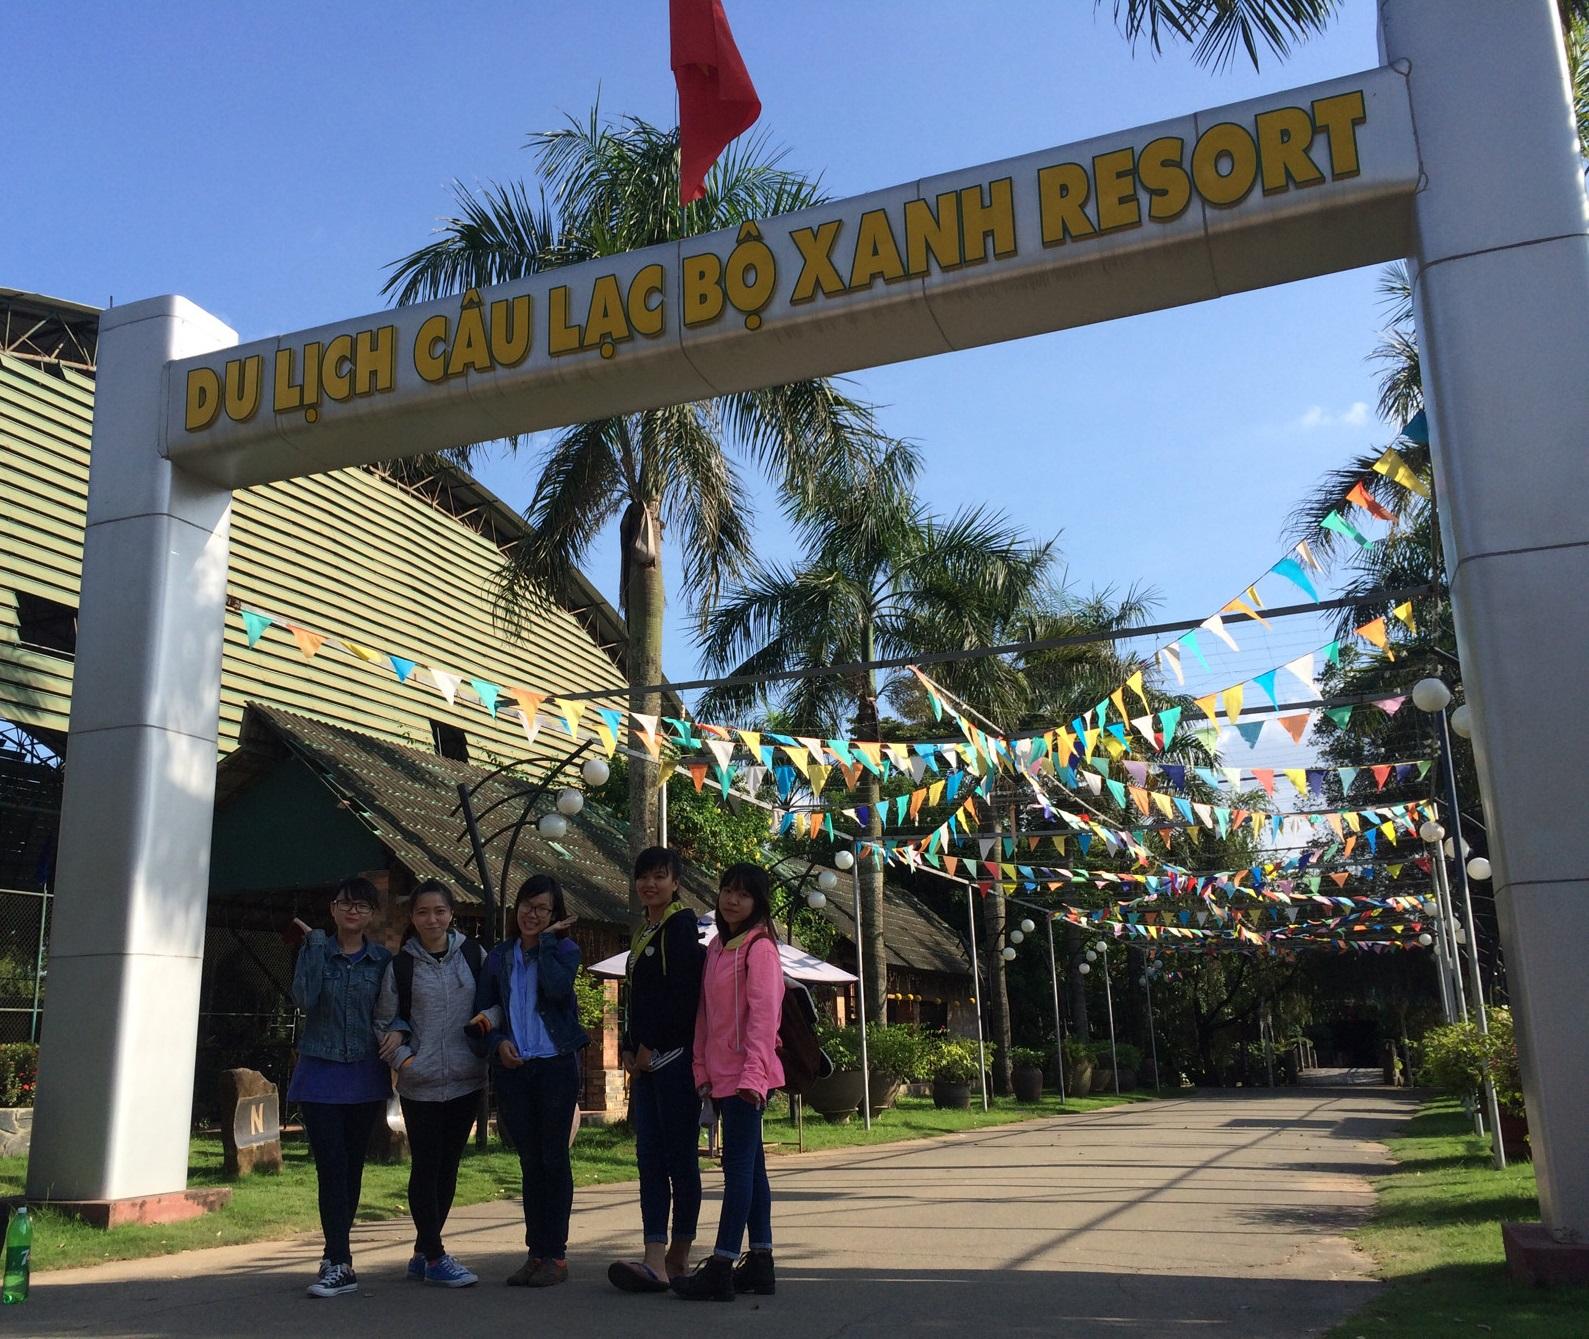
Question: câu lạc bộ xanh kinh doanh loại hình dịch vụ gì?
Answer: câu lạc bộ xanh kinh doanh du lịch